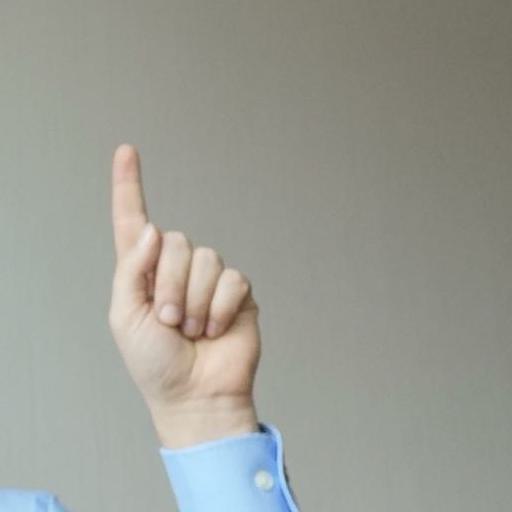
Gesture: one